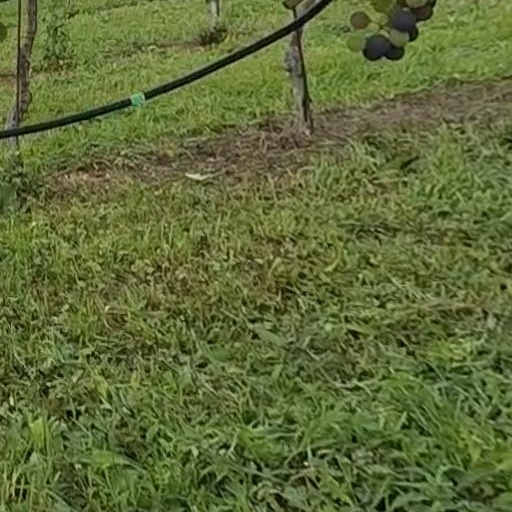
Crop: grape